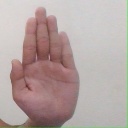
अक्षर: ध